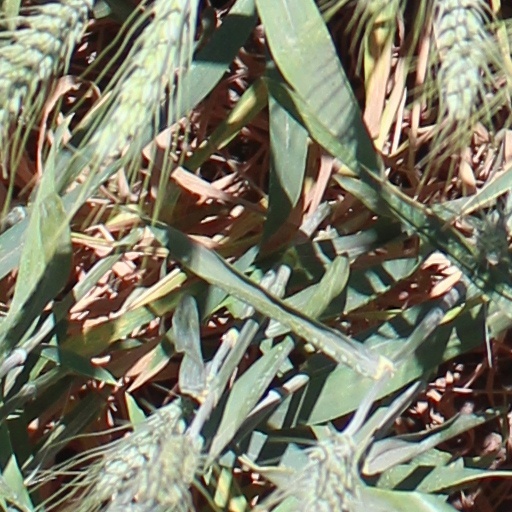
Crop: wheat